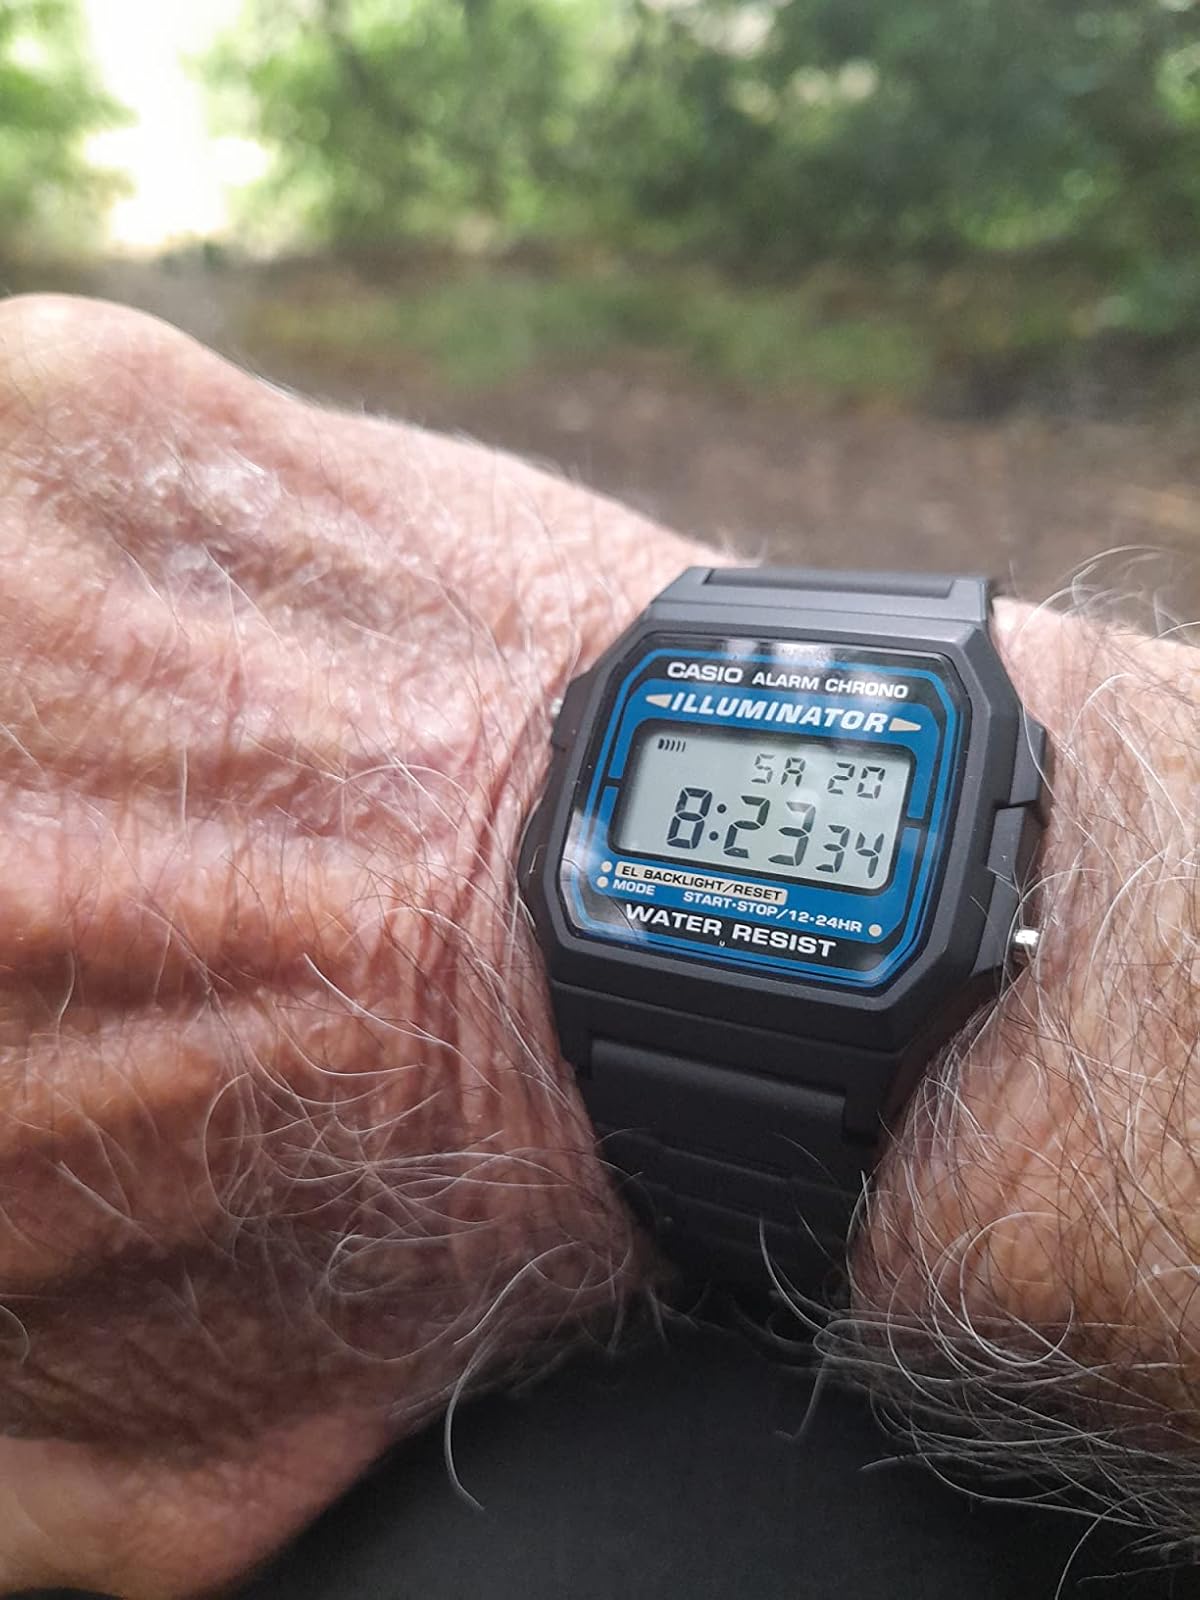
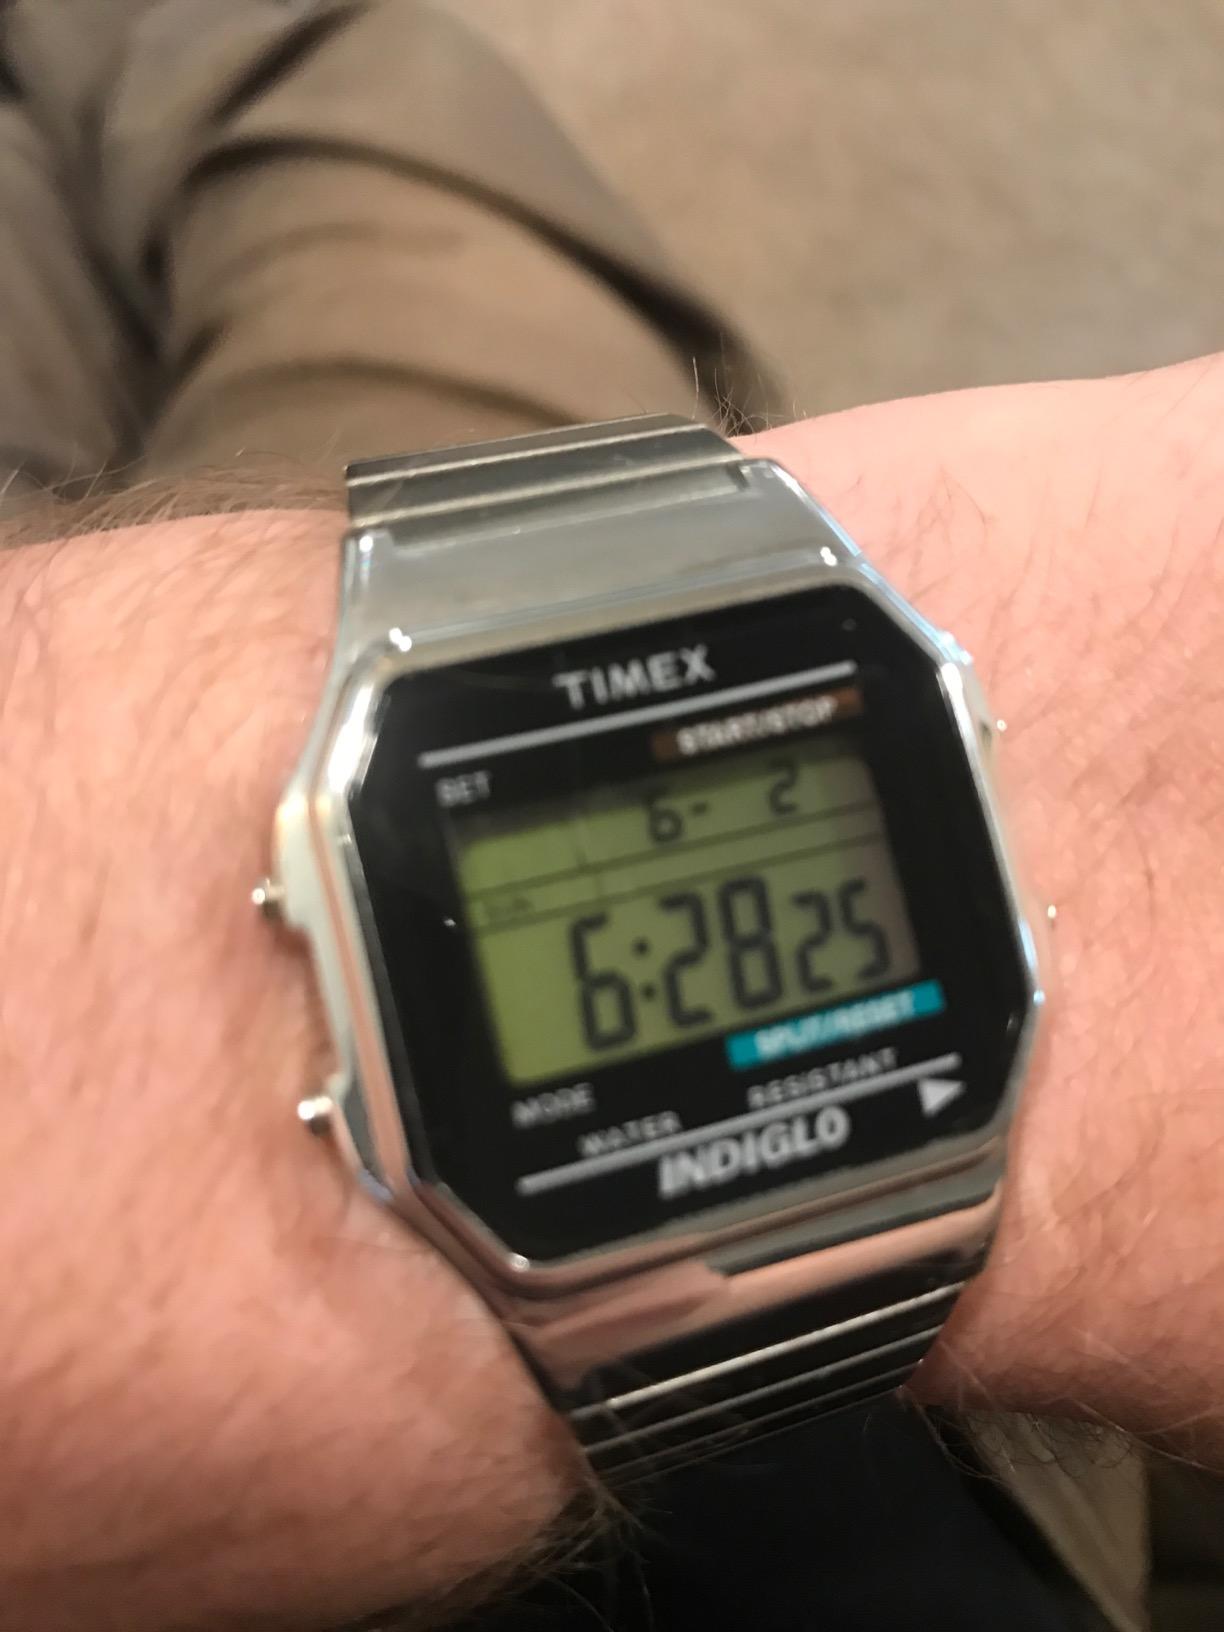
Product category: accessories_watch
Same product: no